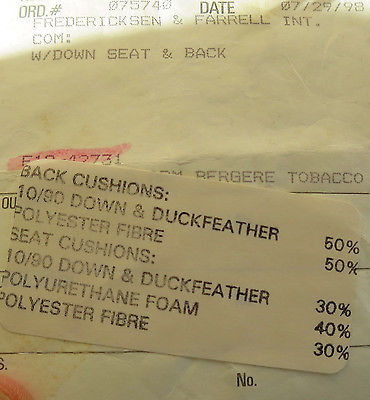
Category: chair